The Eye of the Storm (2011 film)

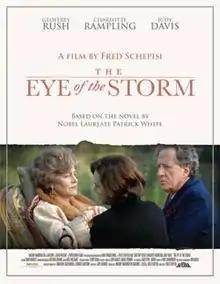
Theatrical release poster

The Eye of the Storm is a 2011 Australian drama film directed by Fred Schepisi. It is an adaptation of Patrick White's 1973 novel of the same name. It stars Geoffrey Rush, Charlotte Rampling and Judy Davis. It won the critics' award for best Australian feature at the 2011 Melbourne International Film Festival and had a September 2011 theatrical release.